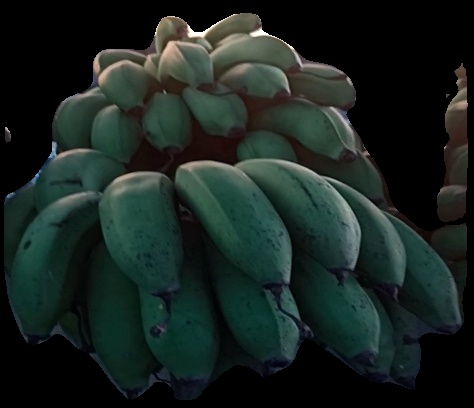
Variety: rasbale
Grade: grade2